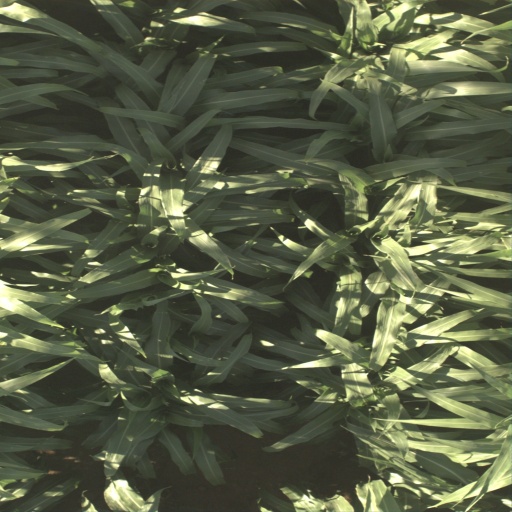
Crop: sorghum